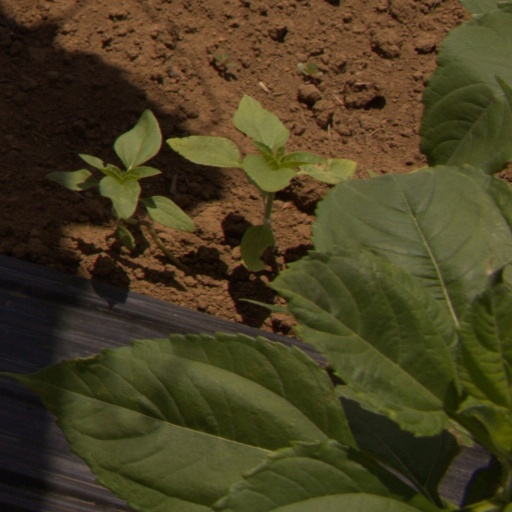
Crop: Jerusalem artichoke